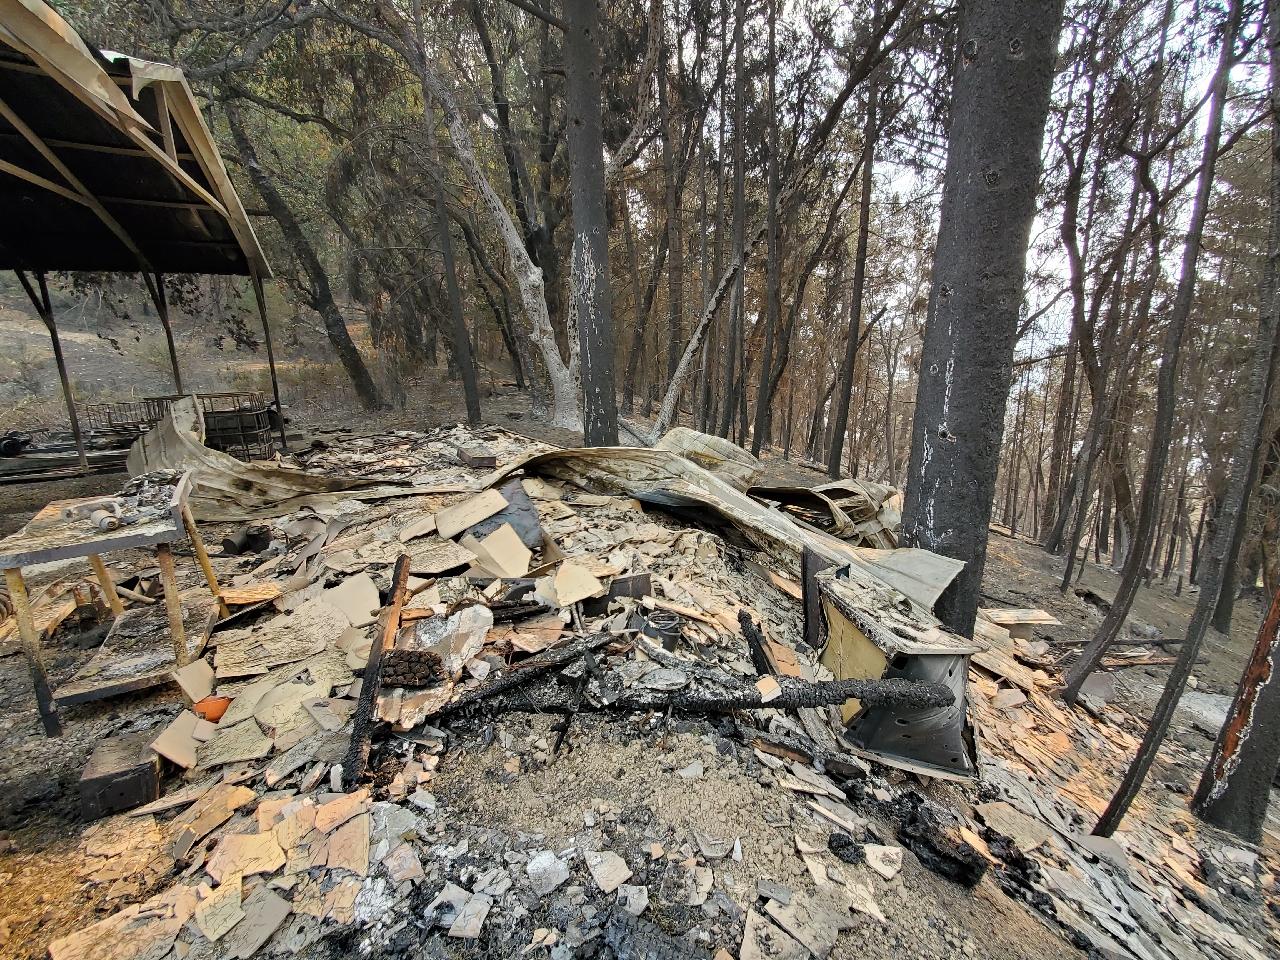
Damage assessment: destroyed